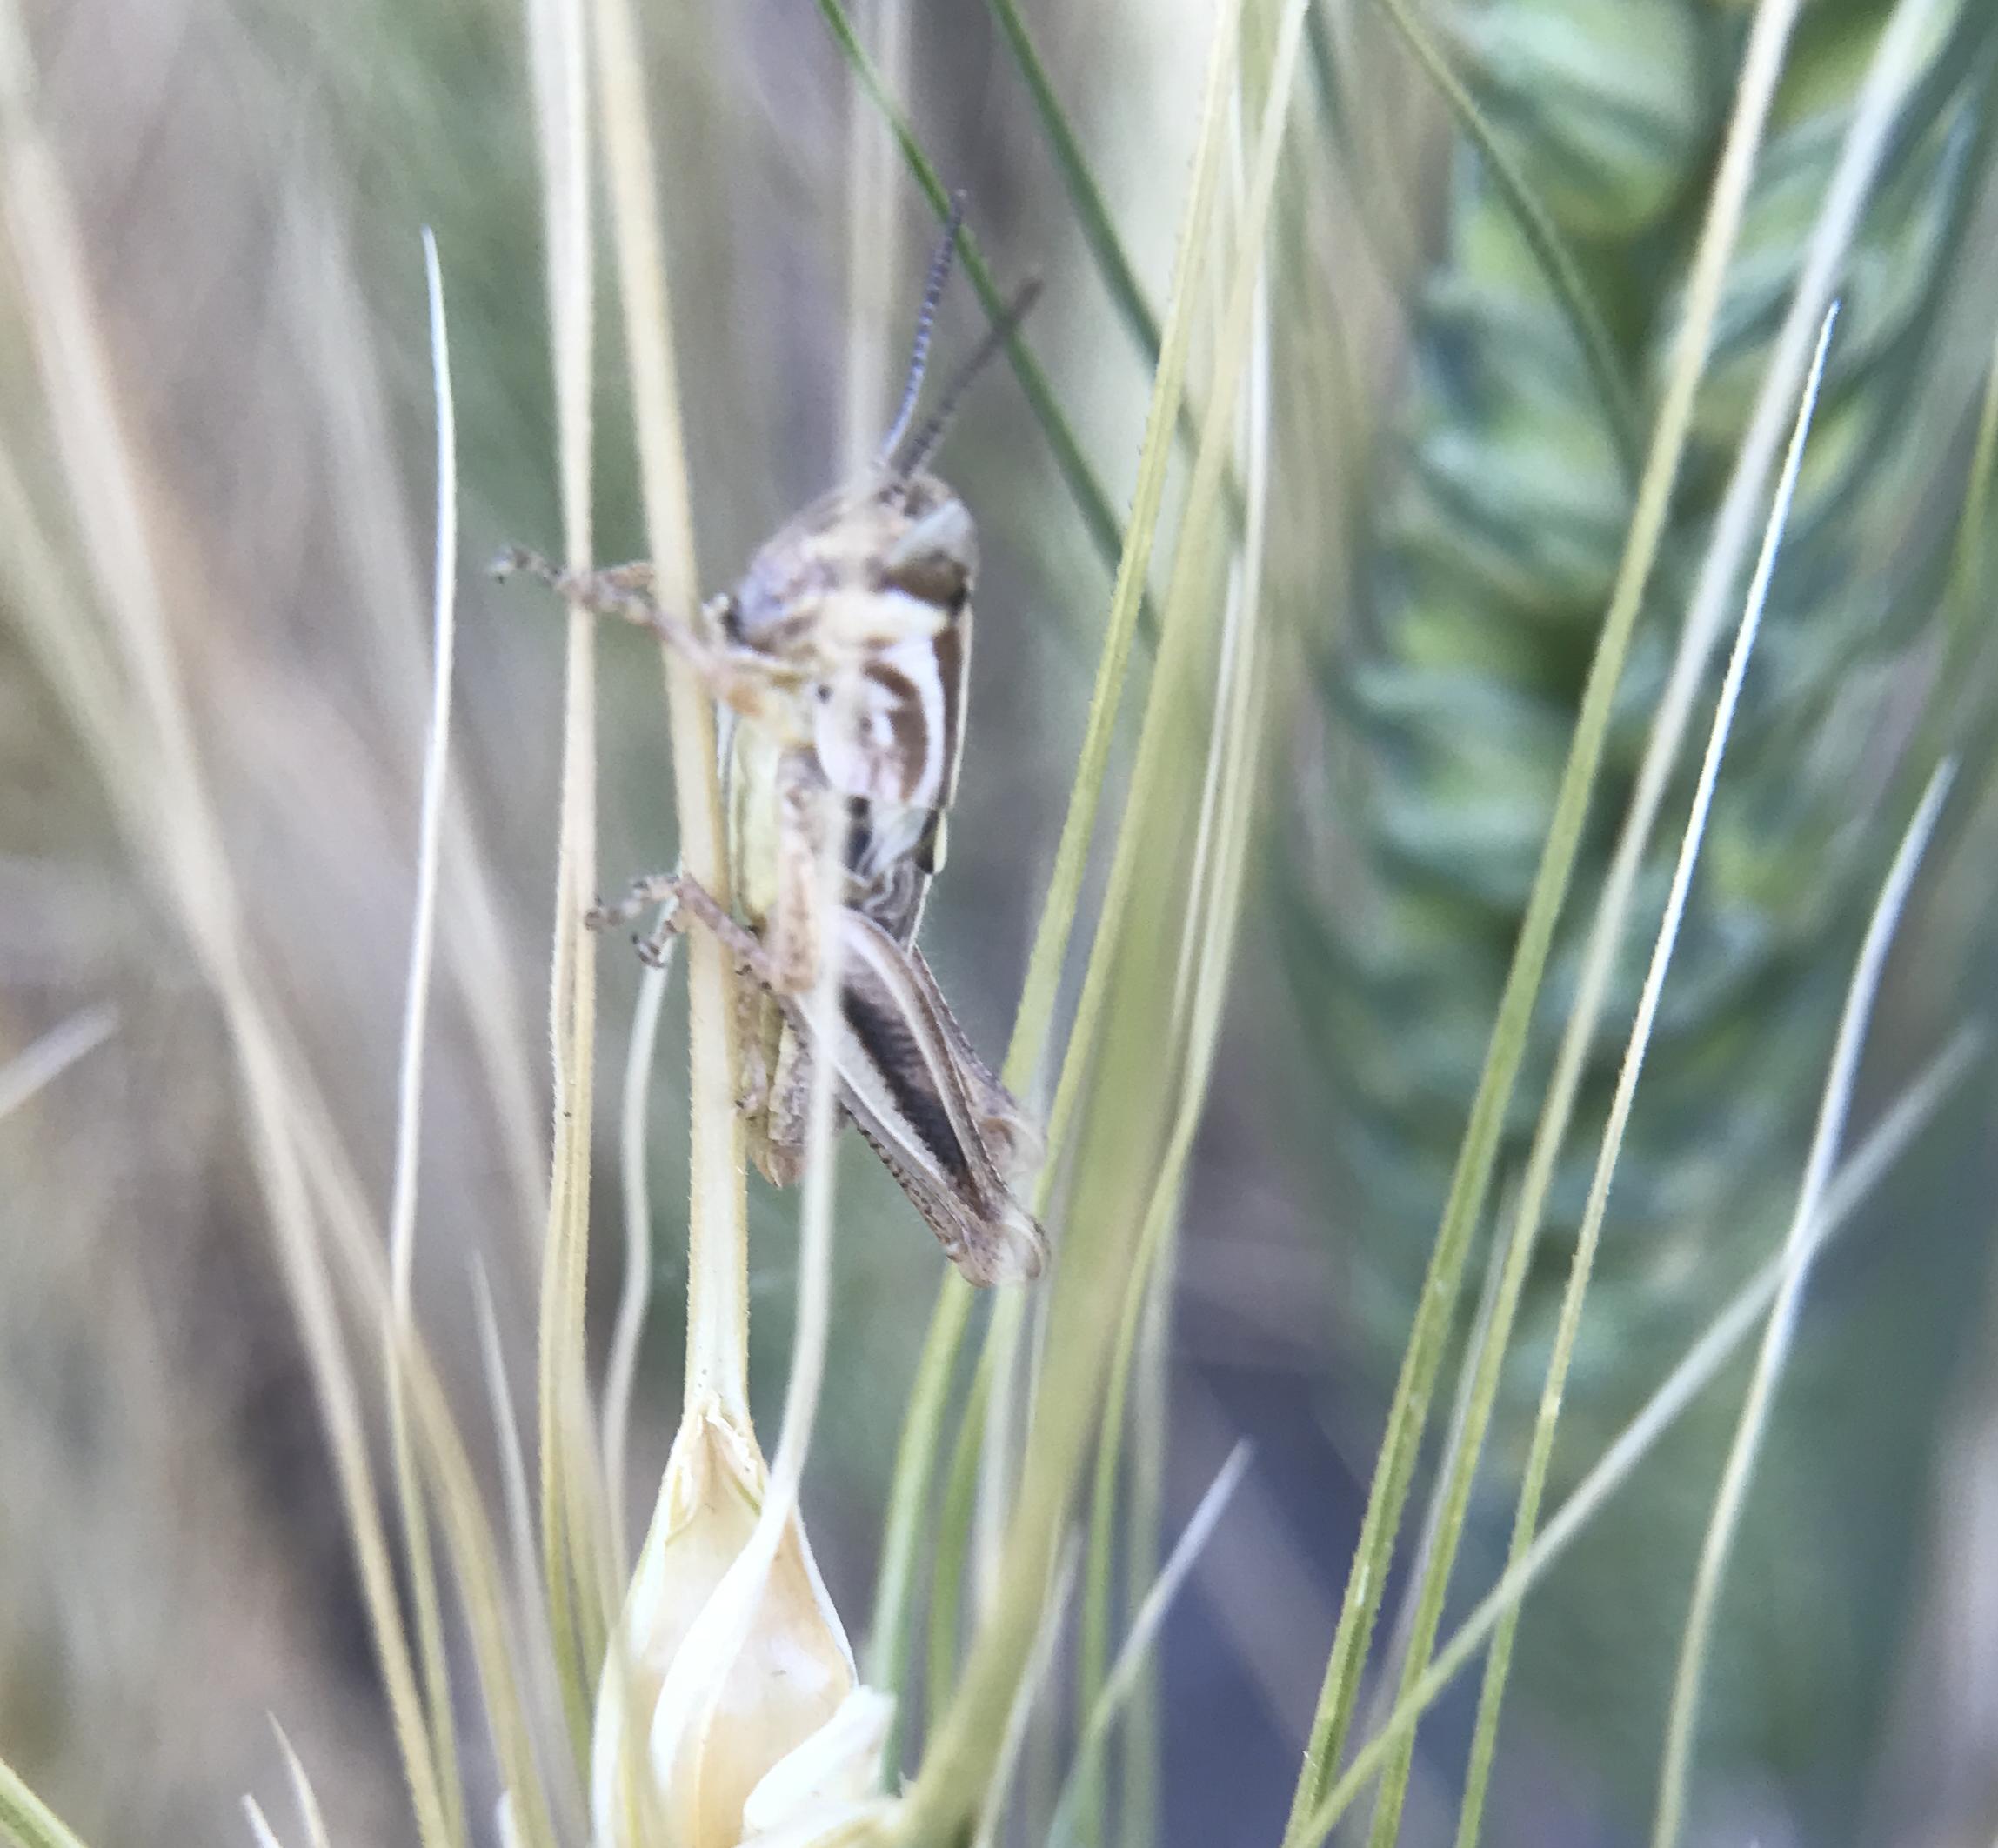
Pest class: occasional_pest